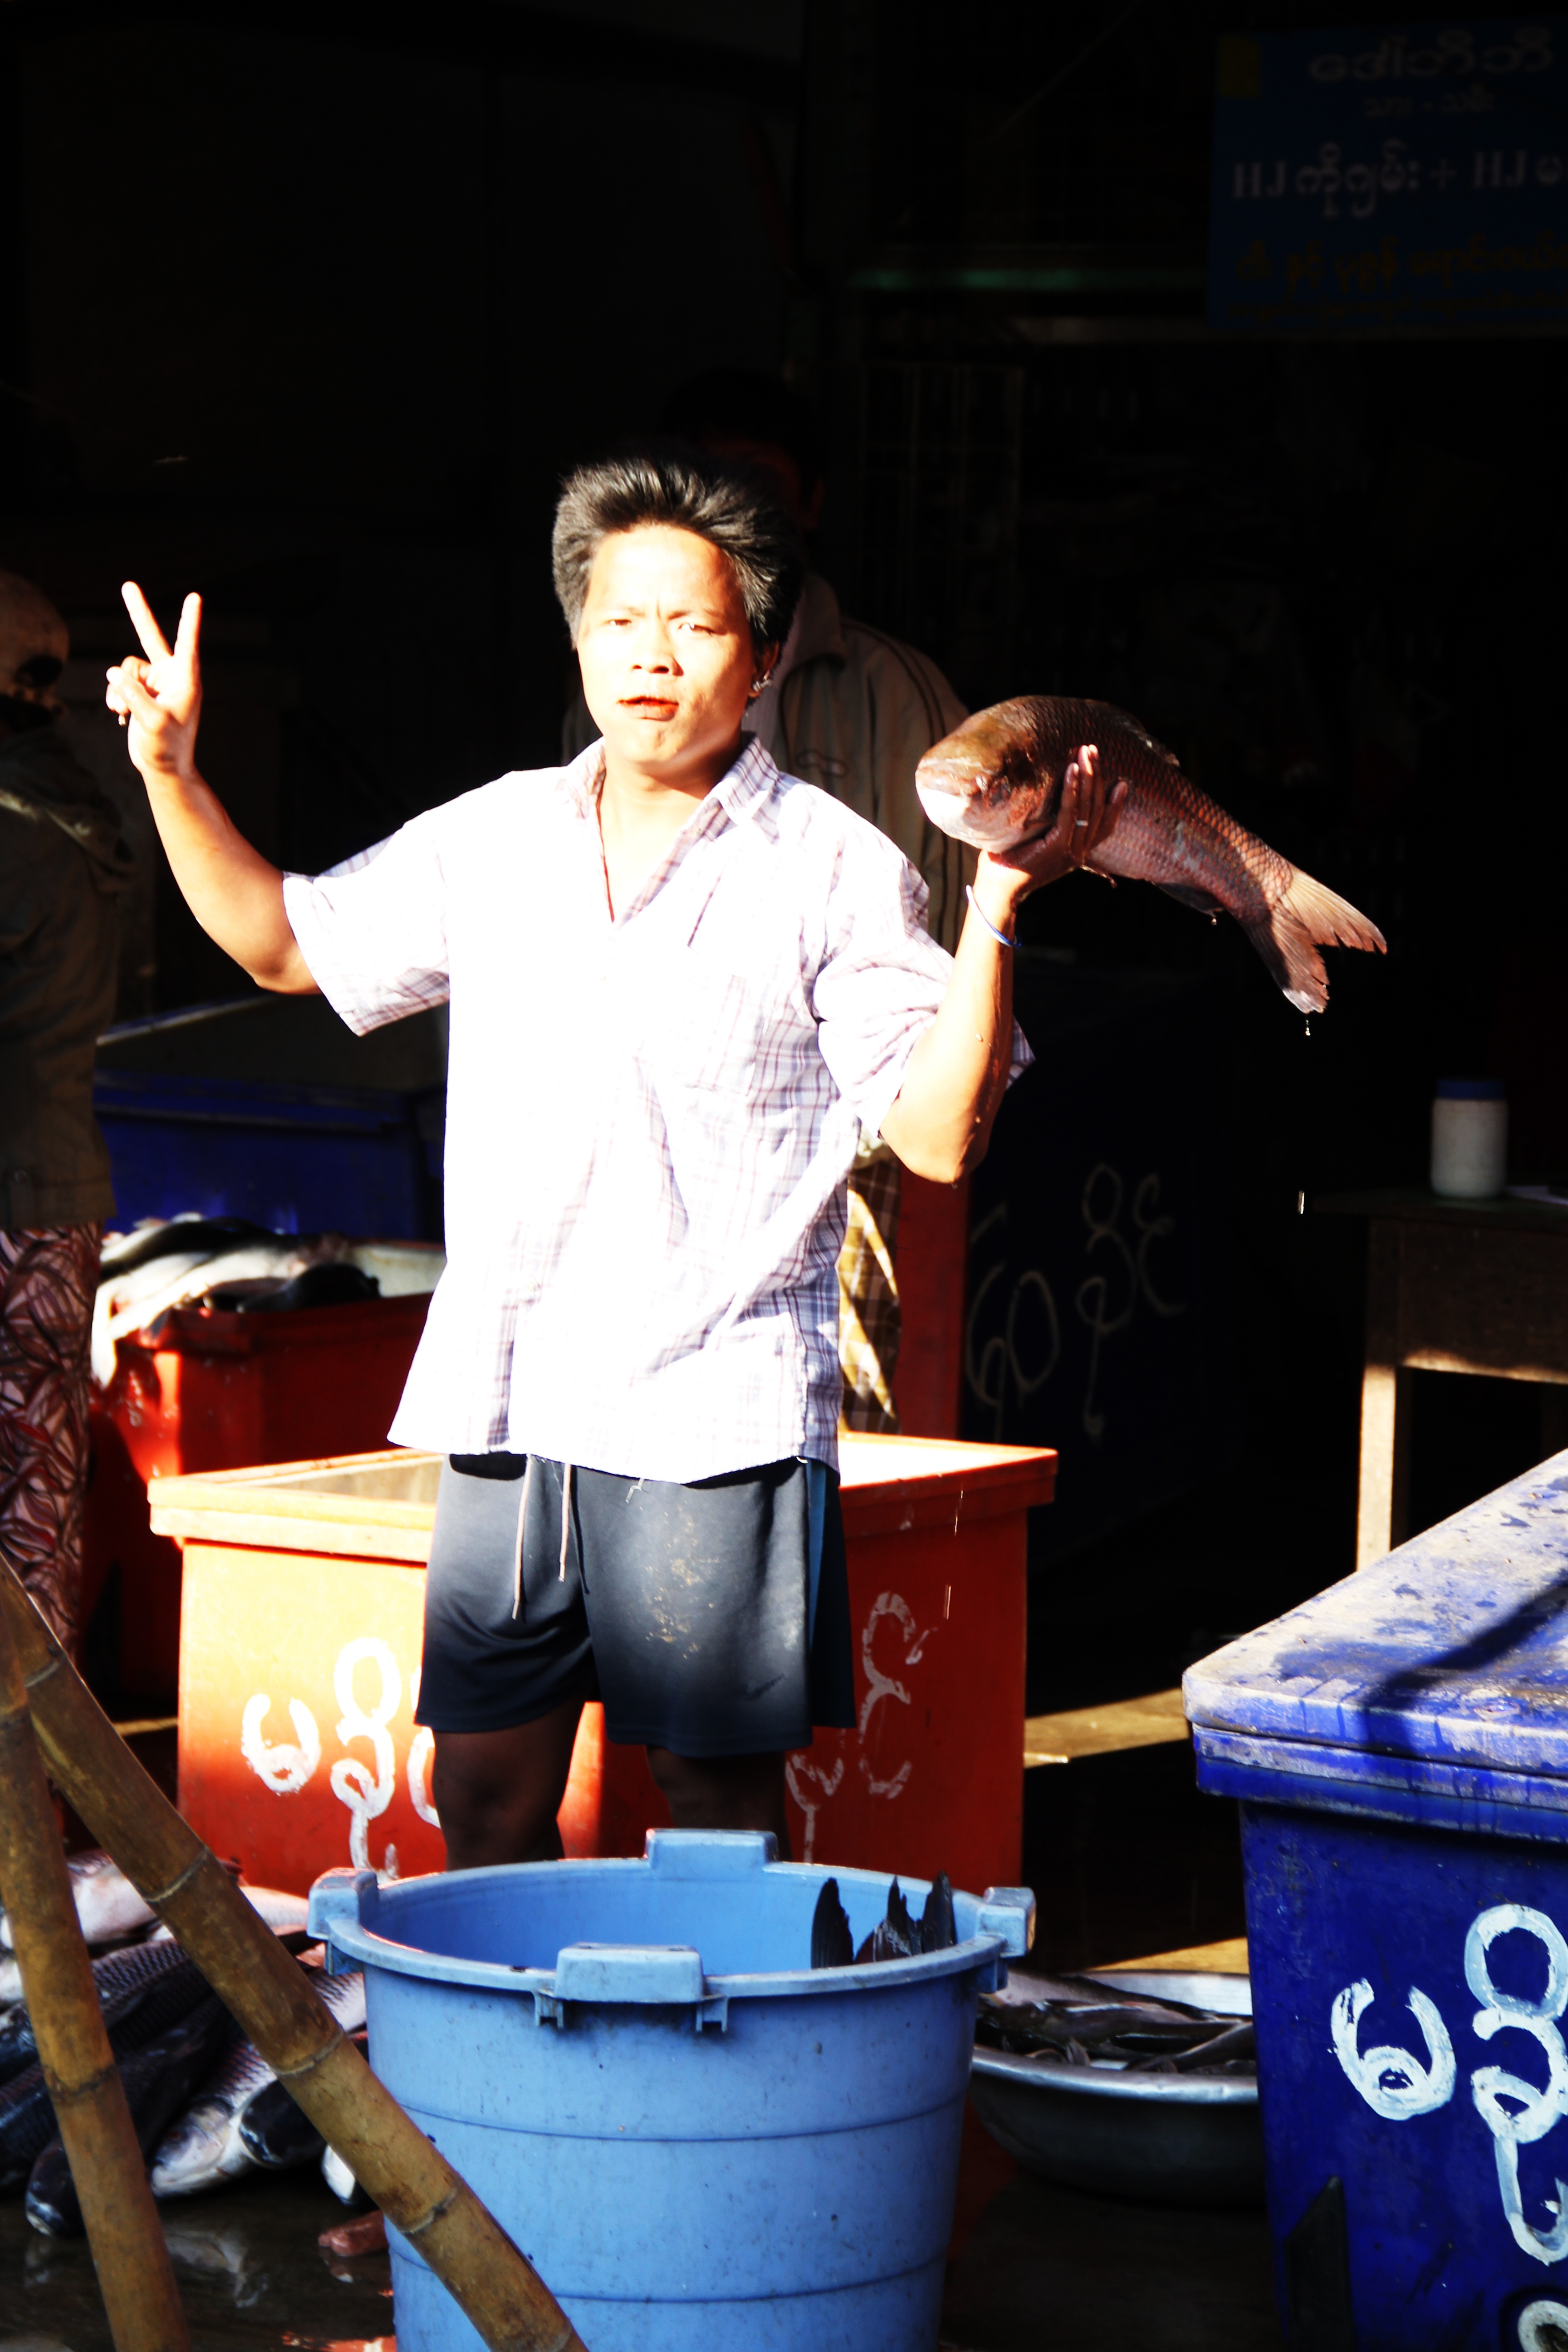
market, musician, fish, sell, fish seller, sense